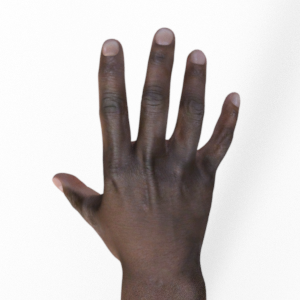
Label: paper